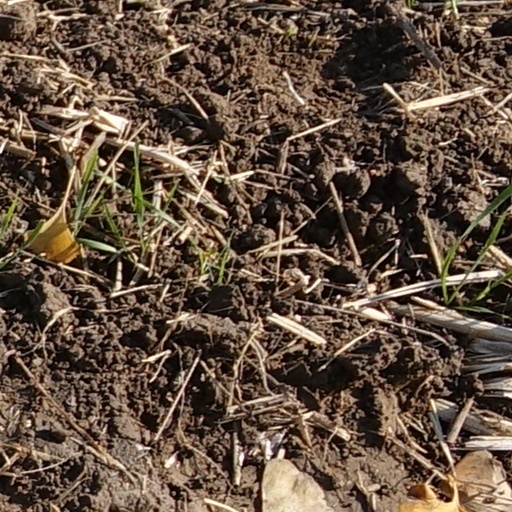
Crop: wheat